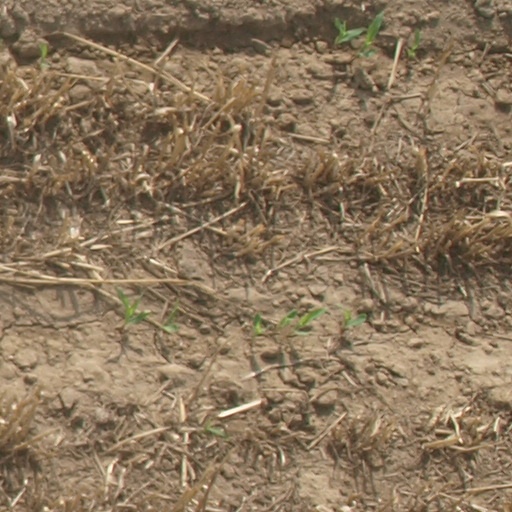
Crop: maize; corn